Side Pocket 3

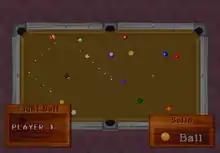
"Side Pocket 3" during play (Sega Saturn version), showing an overhead view of the table.

Unlike the prior installments in the "Side Pocket" series, "Side Pocket 3" renders the pool room environment with 3D polygons. In spite of this, the table can still be viewed in a traditional, top-down fashion.